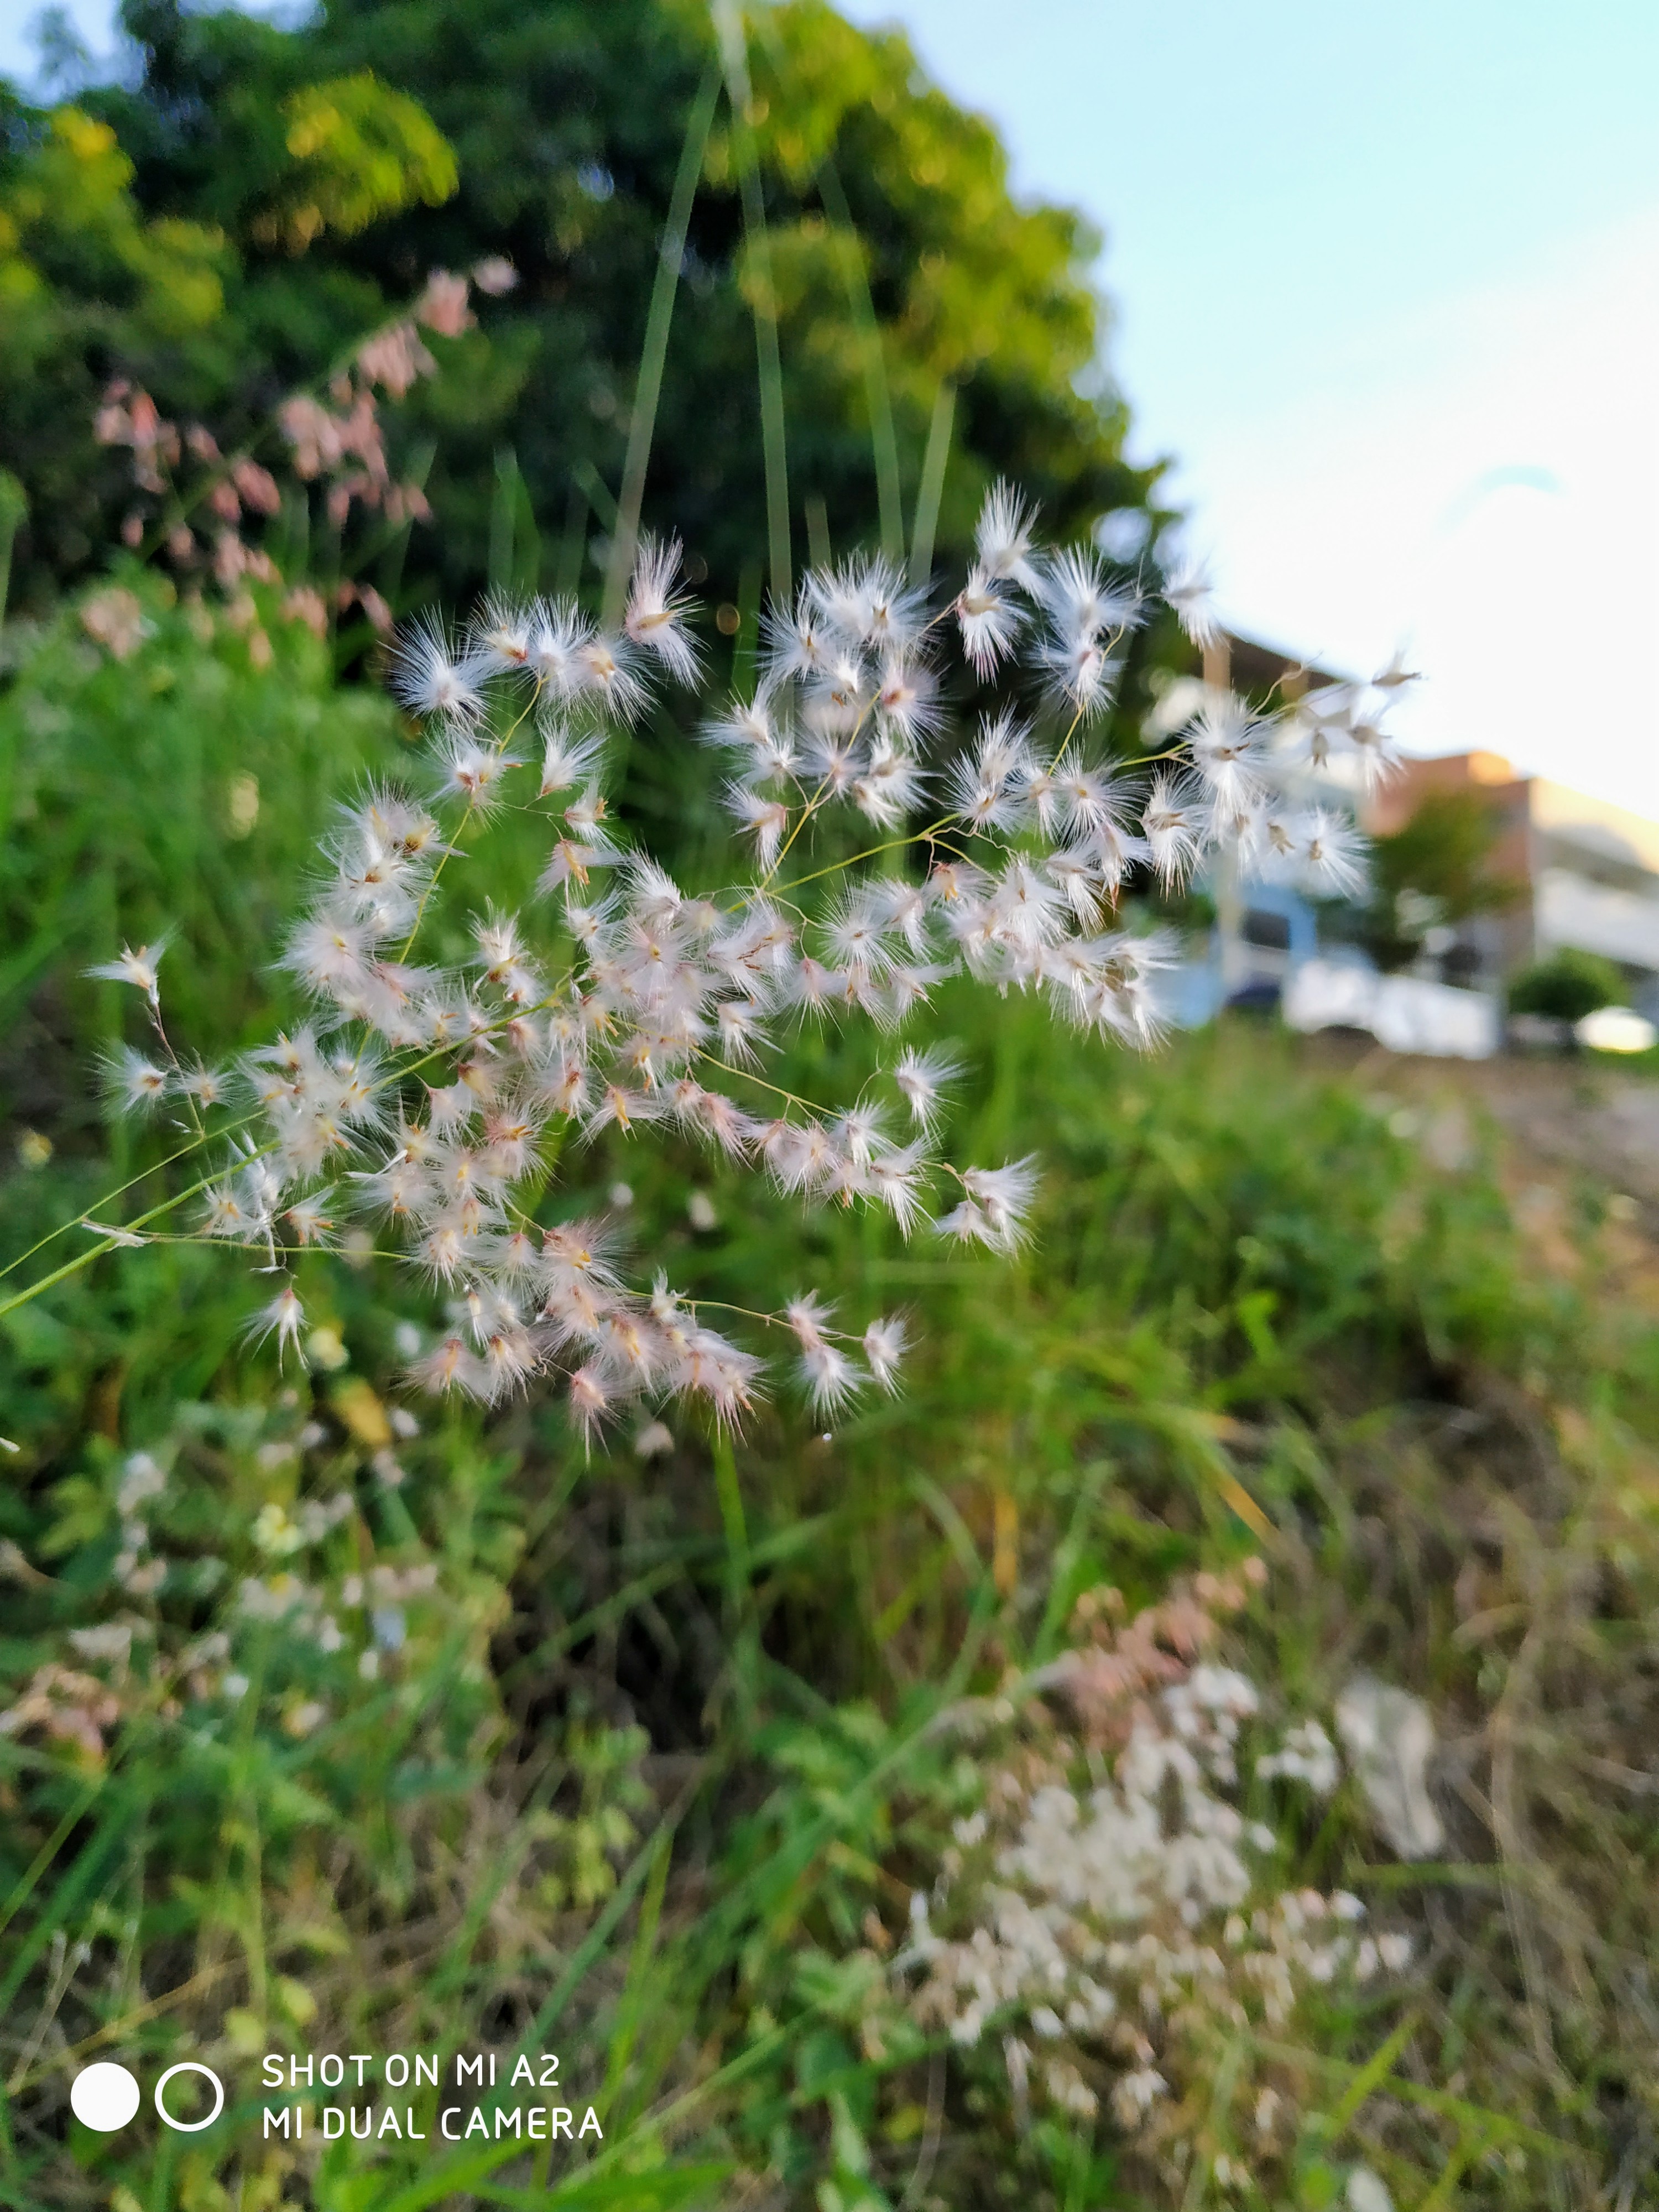
flower, plant, flowering plant, tree, shrub, subshrub, grass, wildflower, parsley family, perennial plant